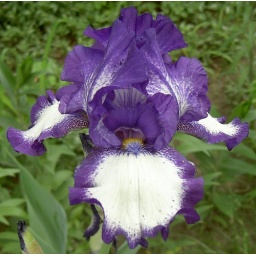
A bearded iris standing tall in the flower garden